Zechariah in Islam

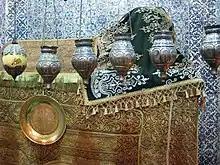
Tomb in the Great Mosque of Aleppo, Syria

After his son Yahya (John) had been decapitated by the Children of Israel, Zakariya tried to escape from them. Some historians say that as a miracle a tree opened for Zakariya to hide in but a small part of his clothing mistakenly stuck out. Shaytan (Satan) saw this and took it to his advantage. He took on the form of a human and told the Children of Israel where Zakariya was hiding. For this, the soldiers then cut down the tree, killing Zakariya painfully though he didn't cry. Some people say he was 130 years old when he died.